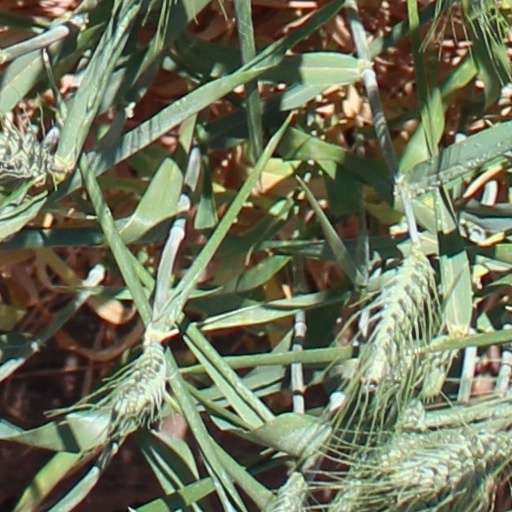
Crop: wheat